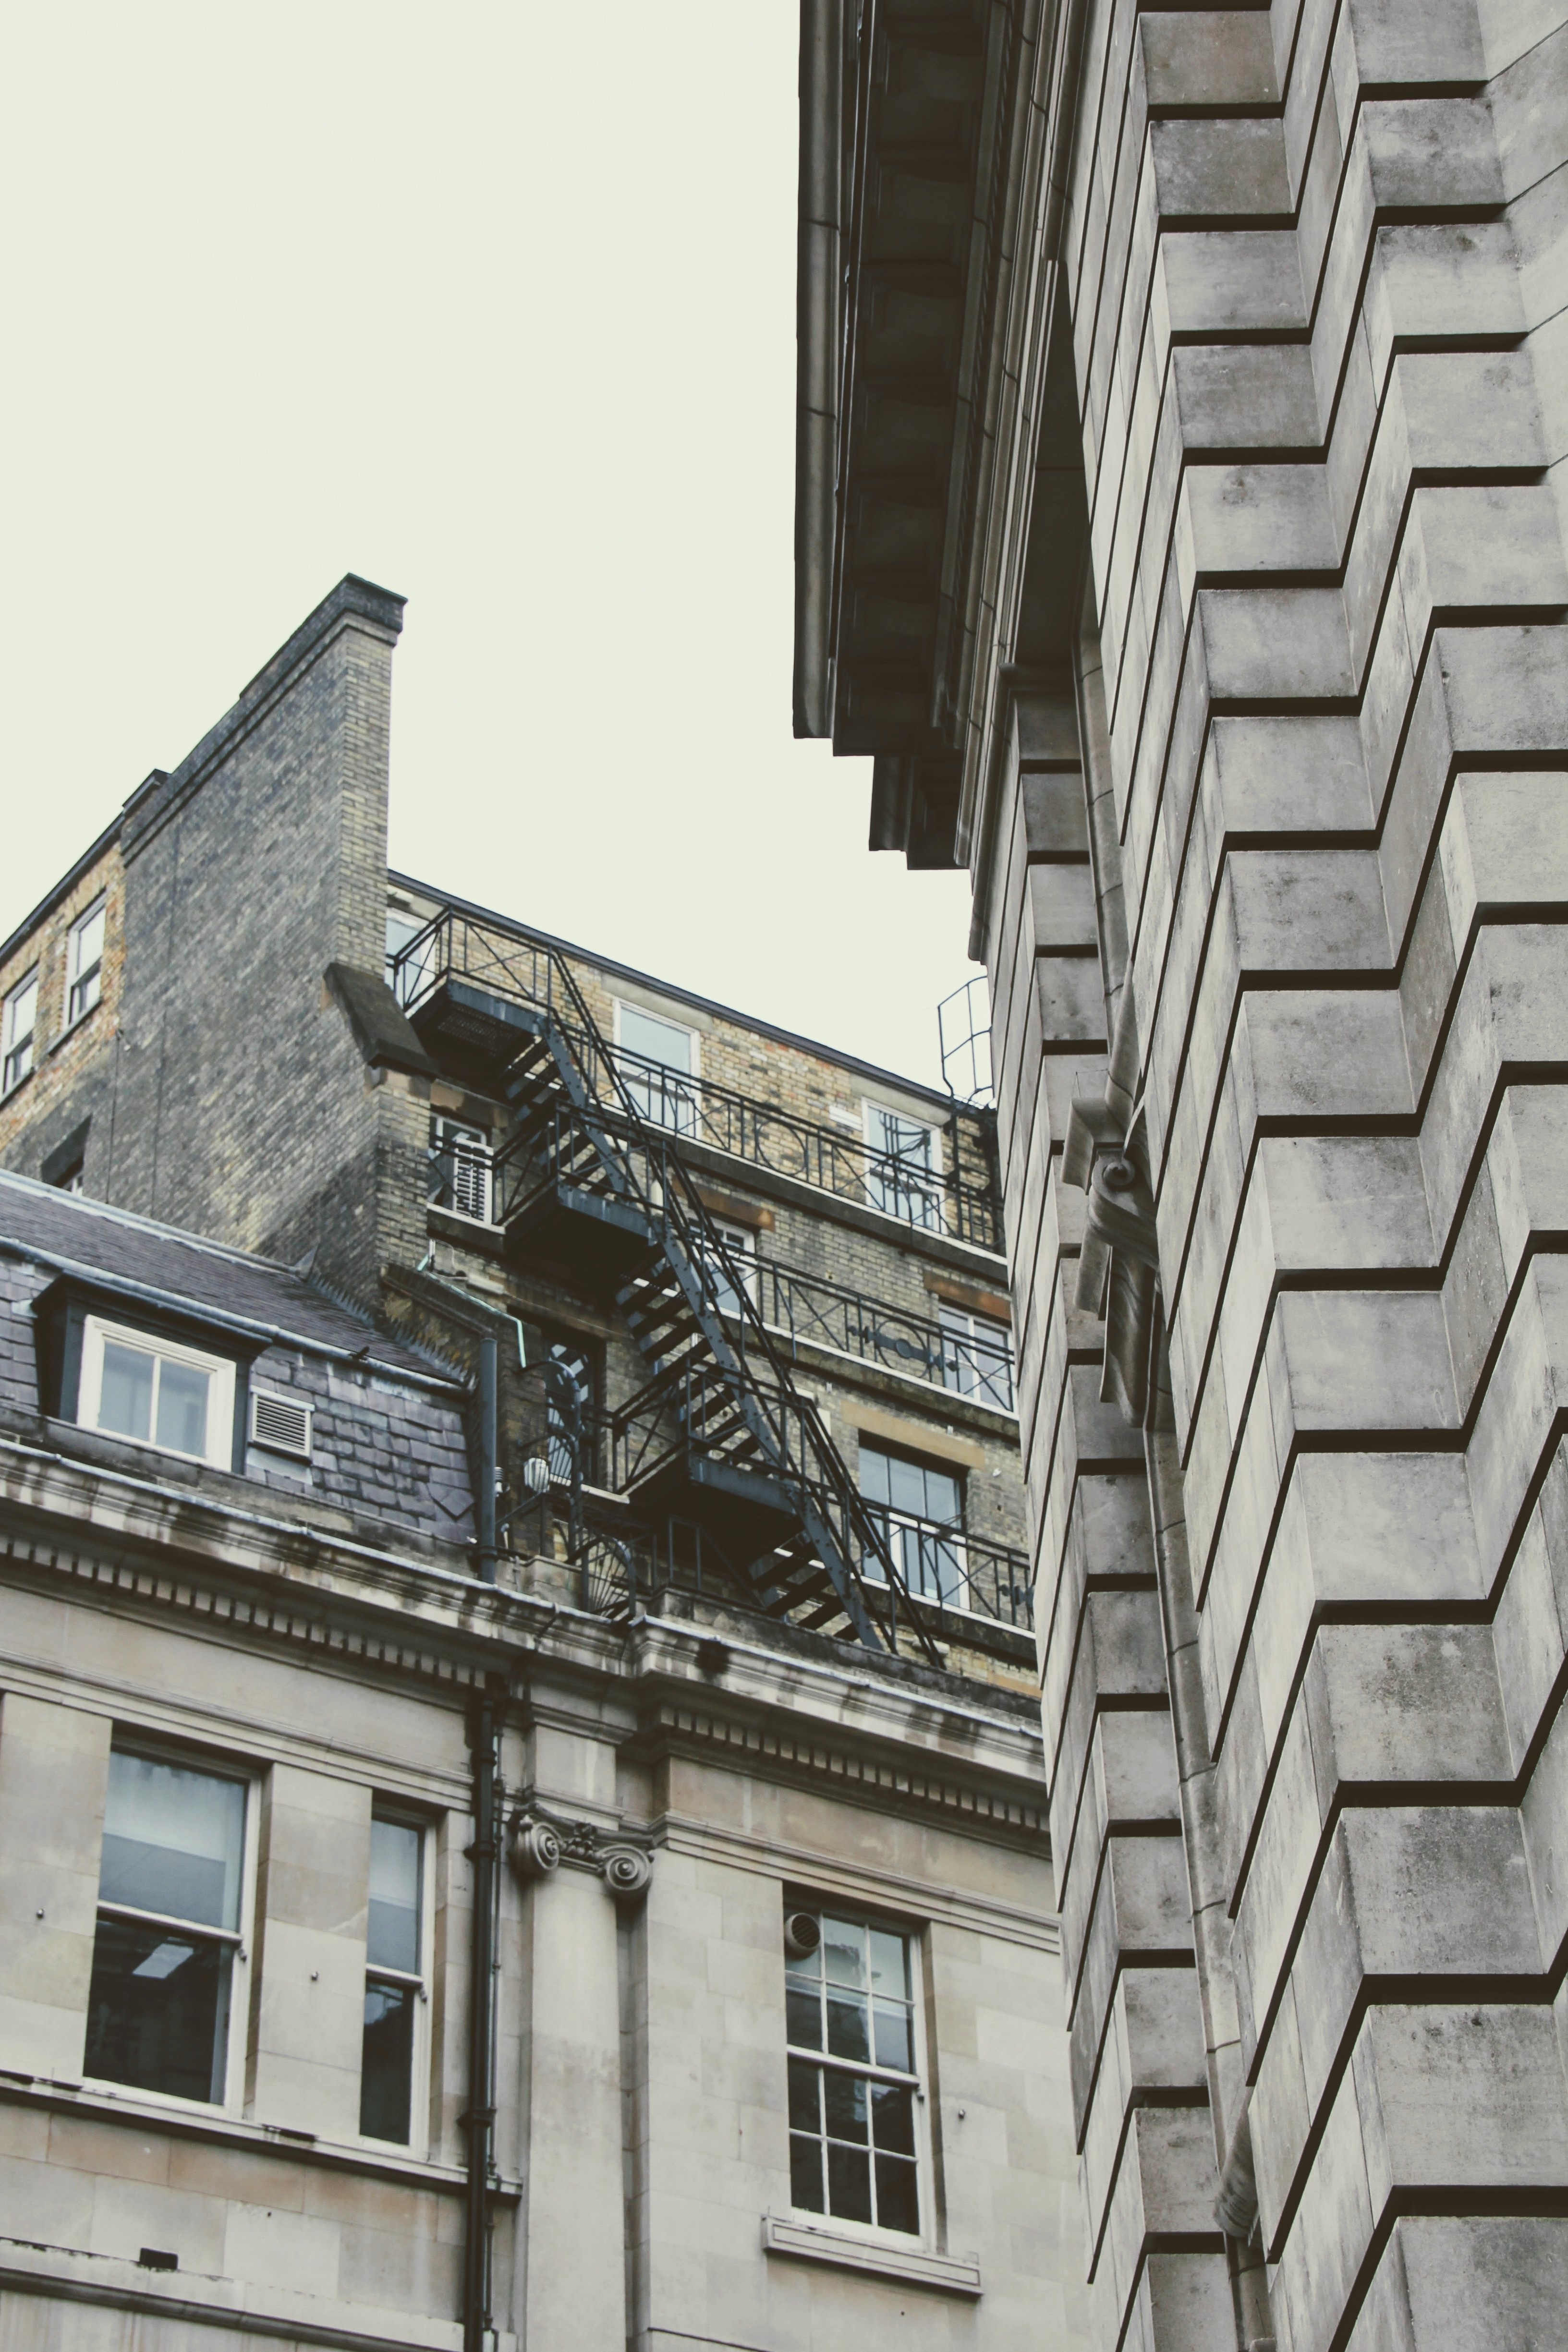
architecture, road, street, house, roof, city, skyscraper, wall, downtown, facade, brick, tower block, fire escape, london, homes, neighbourhood, united kingdom, external staircase, urban area, residential area